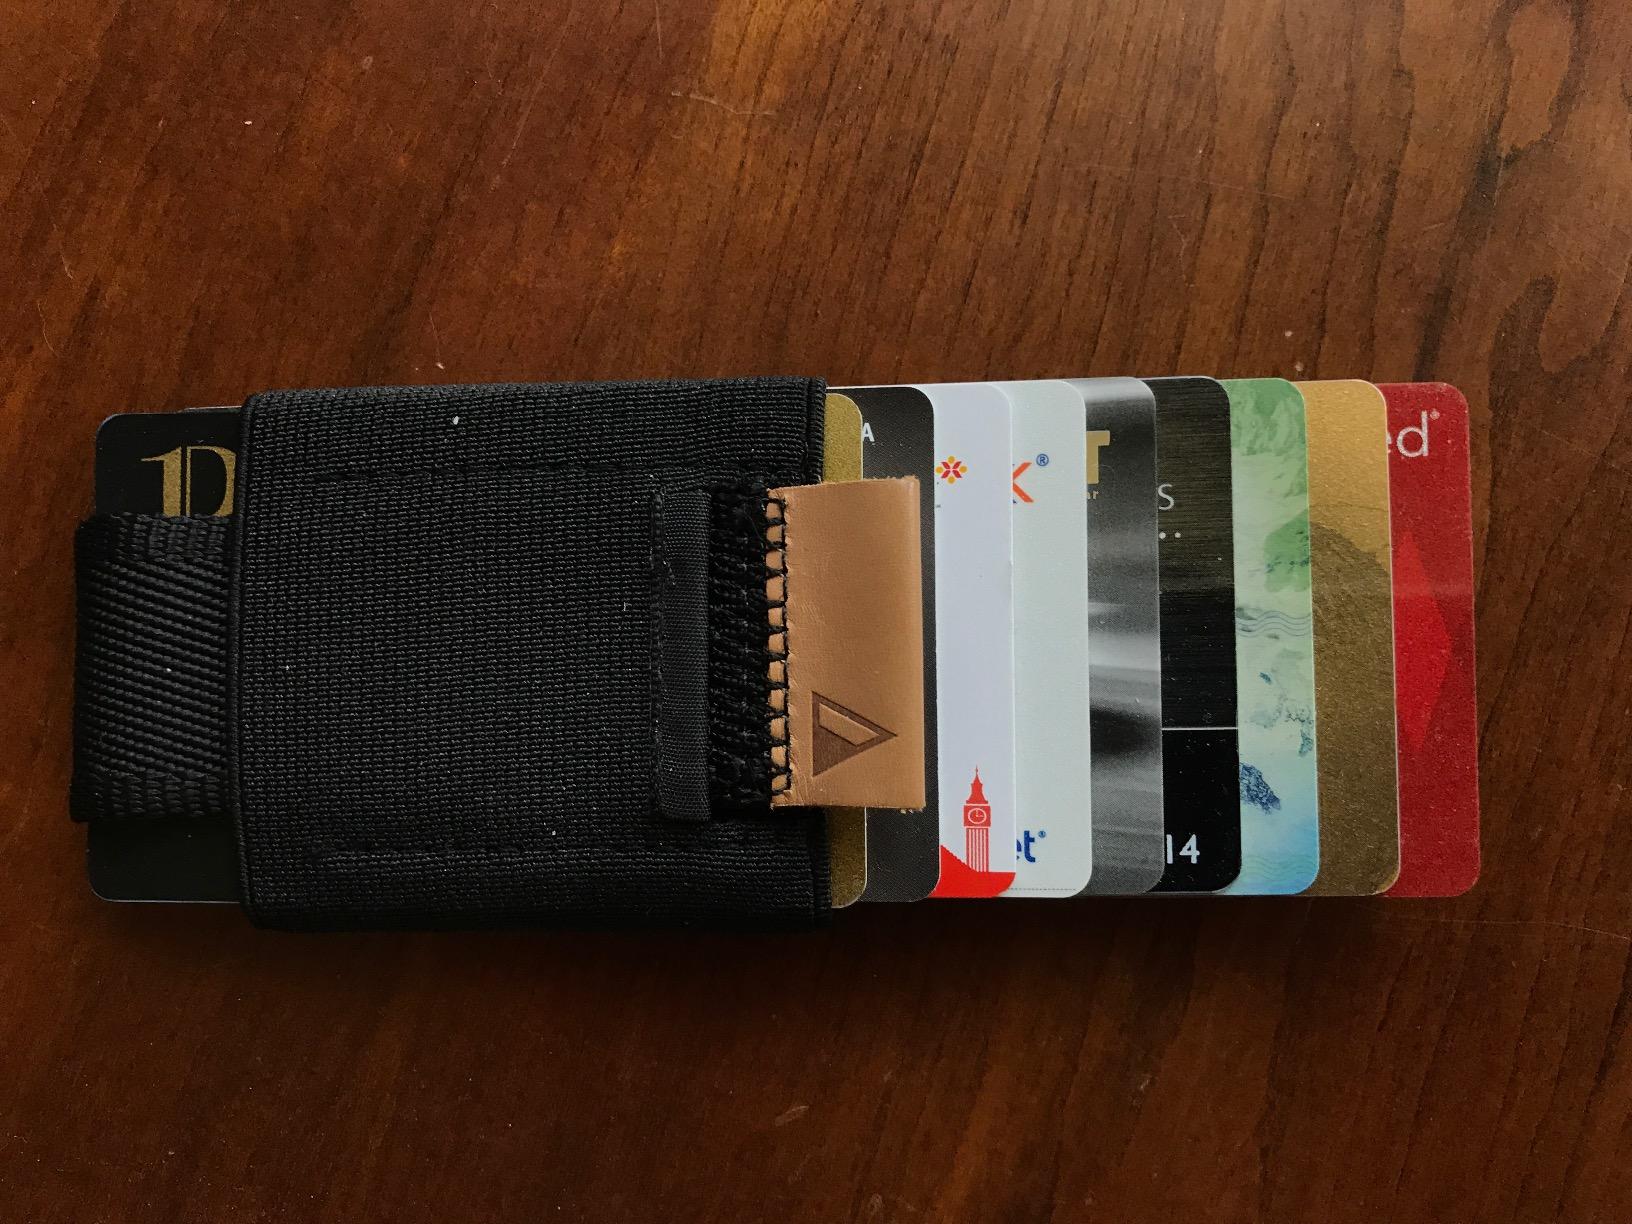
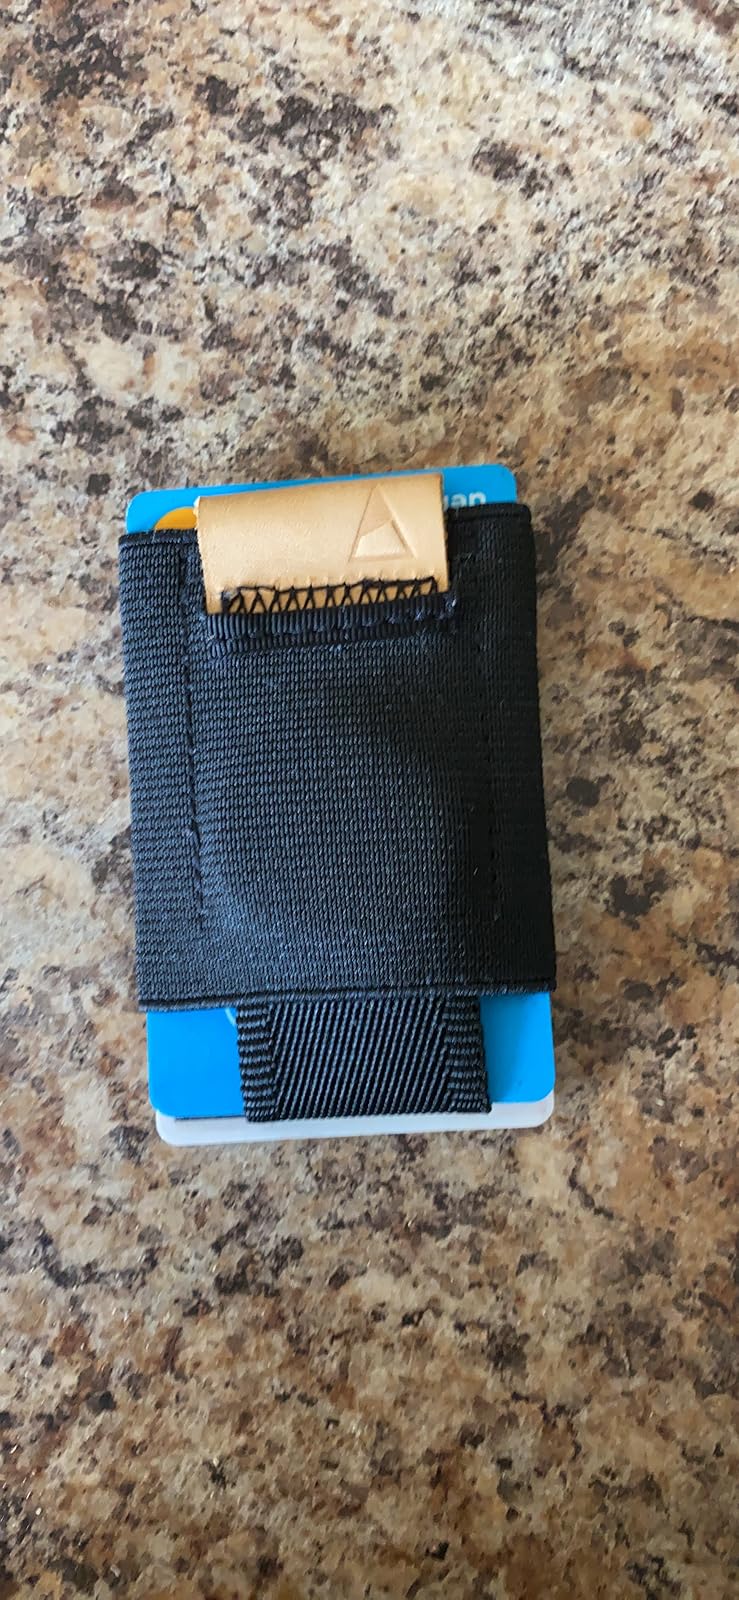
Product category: accessories_wallet
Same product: yes